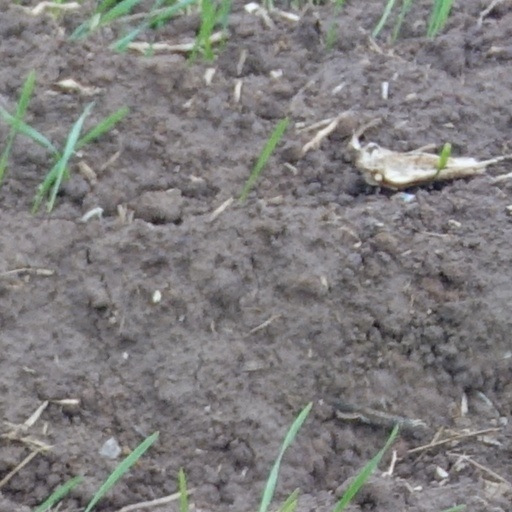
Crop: wheat